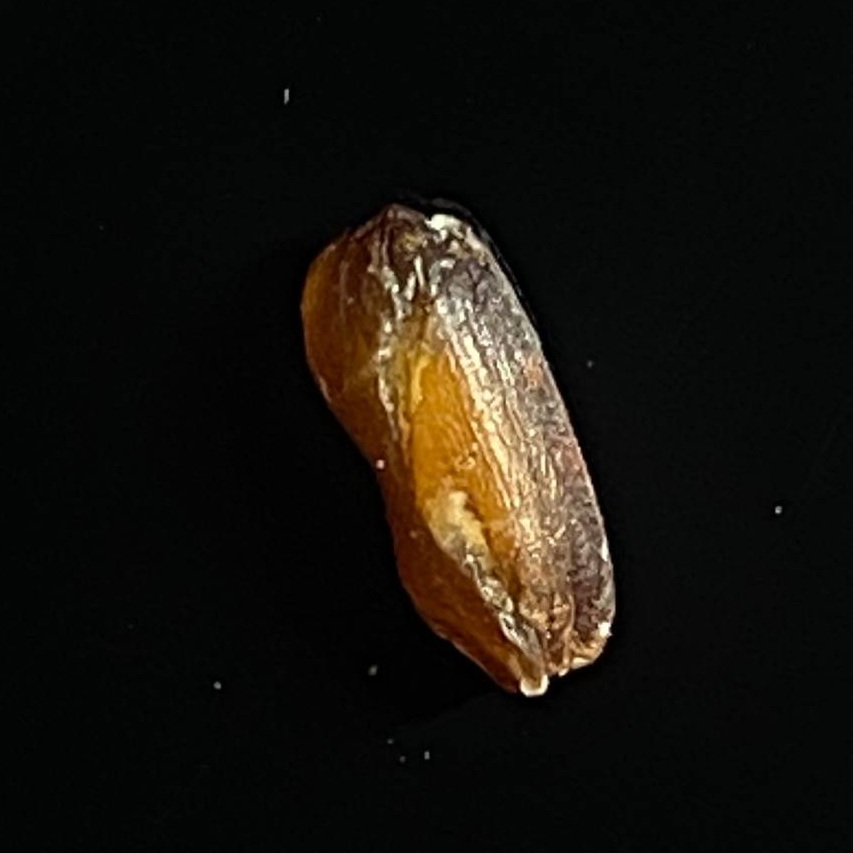
Rice variety: Lal_Biroi